Sheboygan, Wisconsin

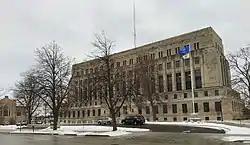
Sheboygan County Courthouse

Sheboygan is a notable surfing destination and has been called the "Malibu of the Midwest". Sheboygan is considered to be one of the best places to surf in the Great Lakes region. Sheboygan hosted the annual Dairyland Surf Classic from 1988 to 2012, the largest lake surfing competition in the world. Sheboygan's surfing culture was discussed in the 2003 surfing documentary, "Step into Liquid".